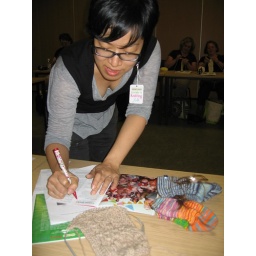
Cookie A signs her pattern in the programme book